Canadian War Museum

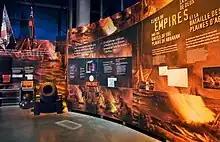
An exhibit on the Seven Years' War in the "Early Wars in Canada" gallery

The interior walls of the building are primarily made out of concrete that incorporates up to 15 per cent recycled fly ash, making the walls of the building a large energy-conserving mass. The walls are designed to emerge sharply from the ground, in an unusual fashion; whereas the floors were designed with slight slopes within them. Together, these design features are intended to evoke the feeling of instability with the museum's visitors. All the galleries within the building include ramps and slopes, making all exhibits in the museum wheelchair accessible.